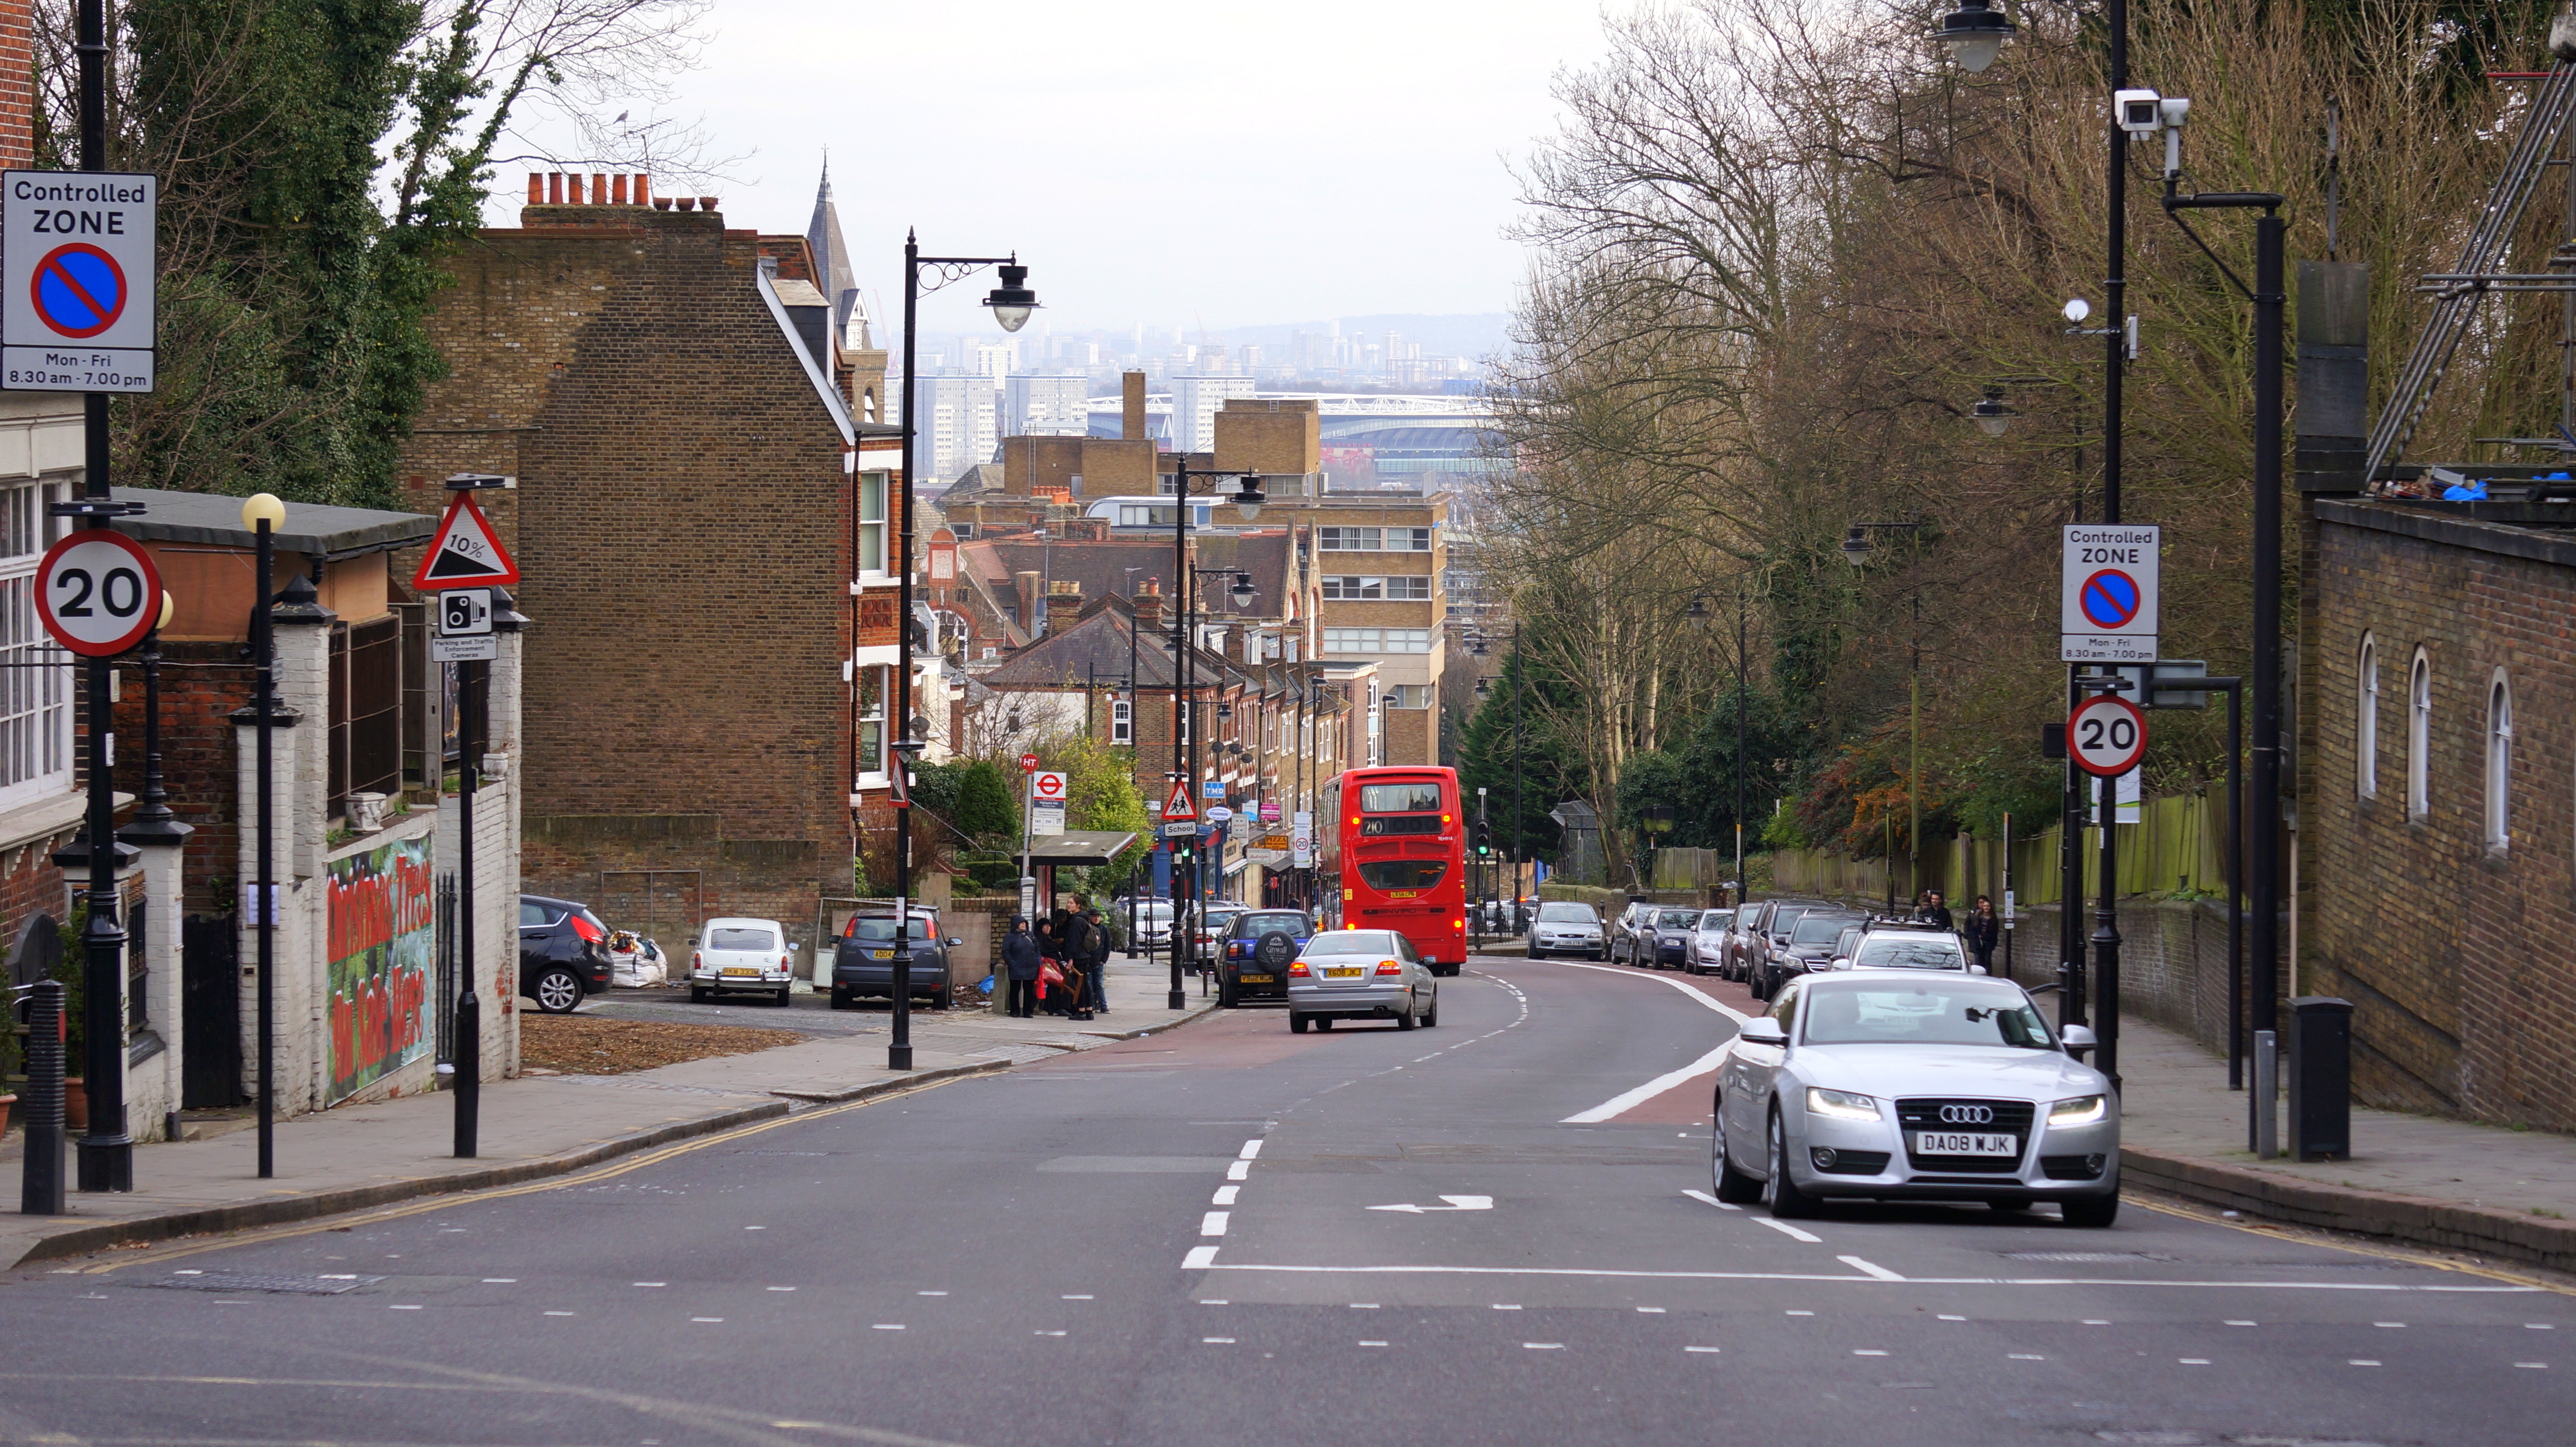
road, lane, street, vehicle, neighbourhood, urban area, town, car, mode of transport, residential area, thoroughfare, transport, human settlement, city, infrastructure, metropolitan area, lighting, downtown, automotive exterior, suburb, road surface, traffic, sports sedan, family car, pedestrian, street light, plant, building, asphalt, traffic sign, nonbuilding structure, sidewalk, city car, light fixture, sign, signage